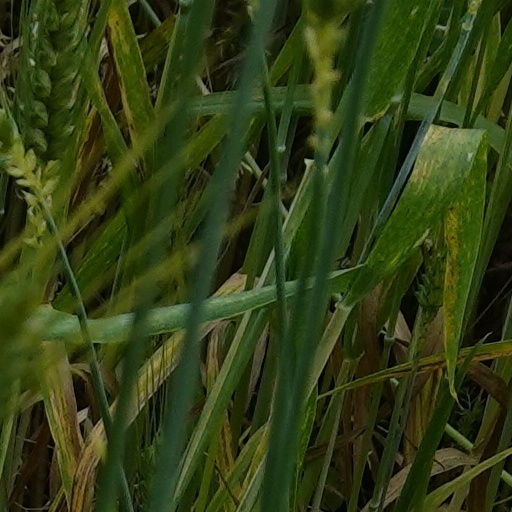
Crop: wheat